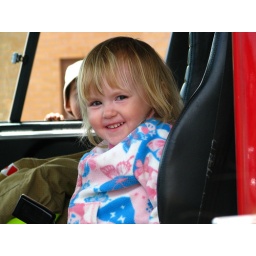
cute little girl in firetruck